The Defender (1989 film)

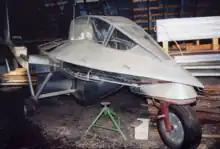
The Defender under construction

At Friendship Field, Carman, Manitoba, aircraft restorer and self-taught engineer Bob Diemert and his friend Chris Ball are working on an unusual project which had its origins in the late 1970s. Taking shape in one of the airfield hangars is a new type of close air support or COIN aircraft designed to take on Soviet Union tanks. Christened the "Defender", the unusual design is a throwback to the heavily armoured Junkers Ju 87 "Stuka" and Ilyushin Il-2 "Sturmovik" close air support aircraft of the Second World War.